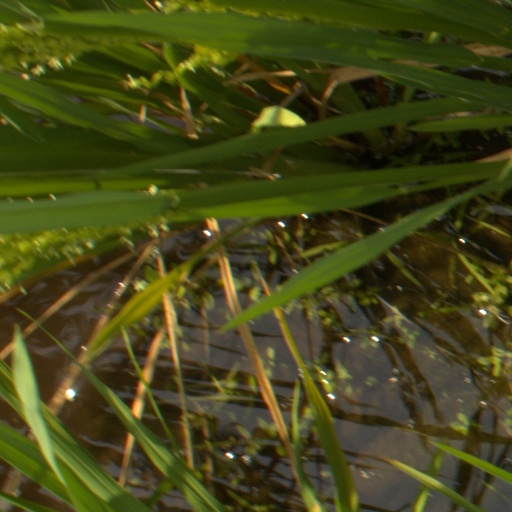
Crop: rice